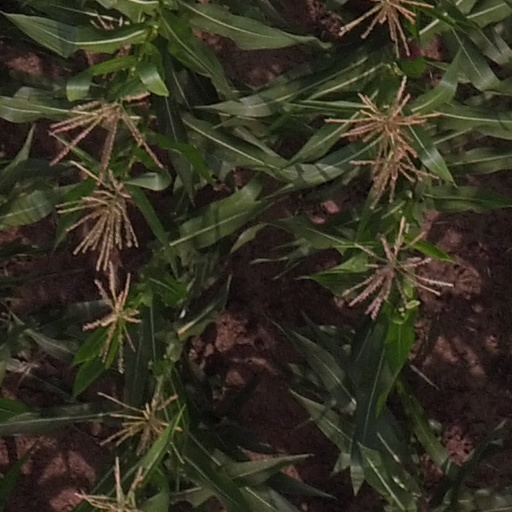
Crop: maize; corn